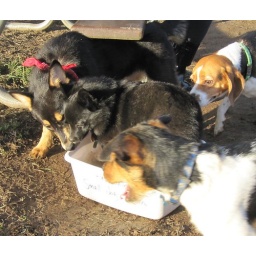
Bob, per the normal, in the dog water dish! Zoe (bandana), Bob, Chip (mouth open) and Beagle.